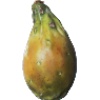
Label: Cactus fruit 1